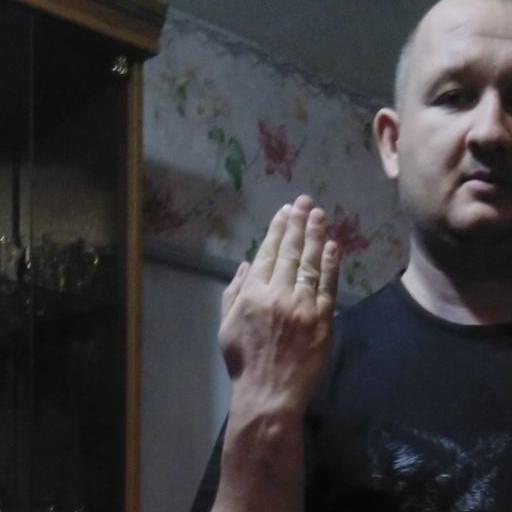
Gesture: stop_inverted